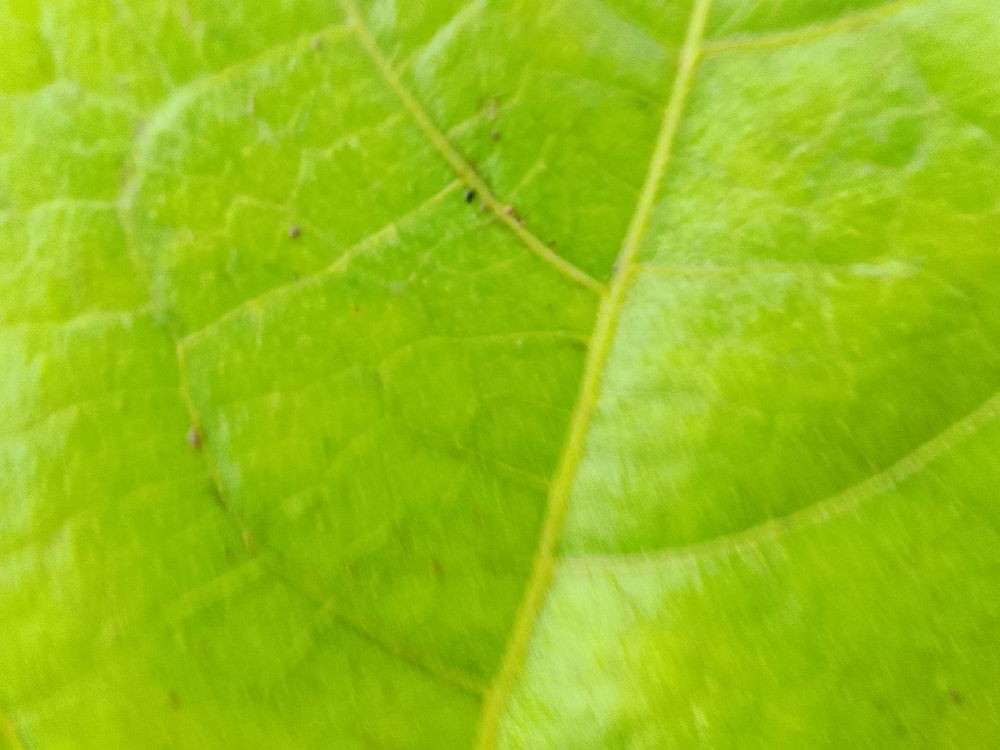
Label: healthy